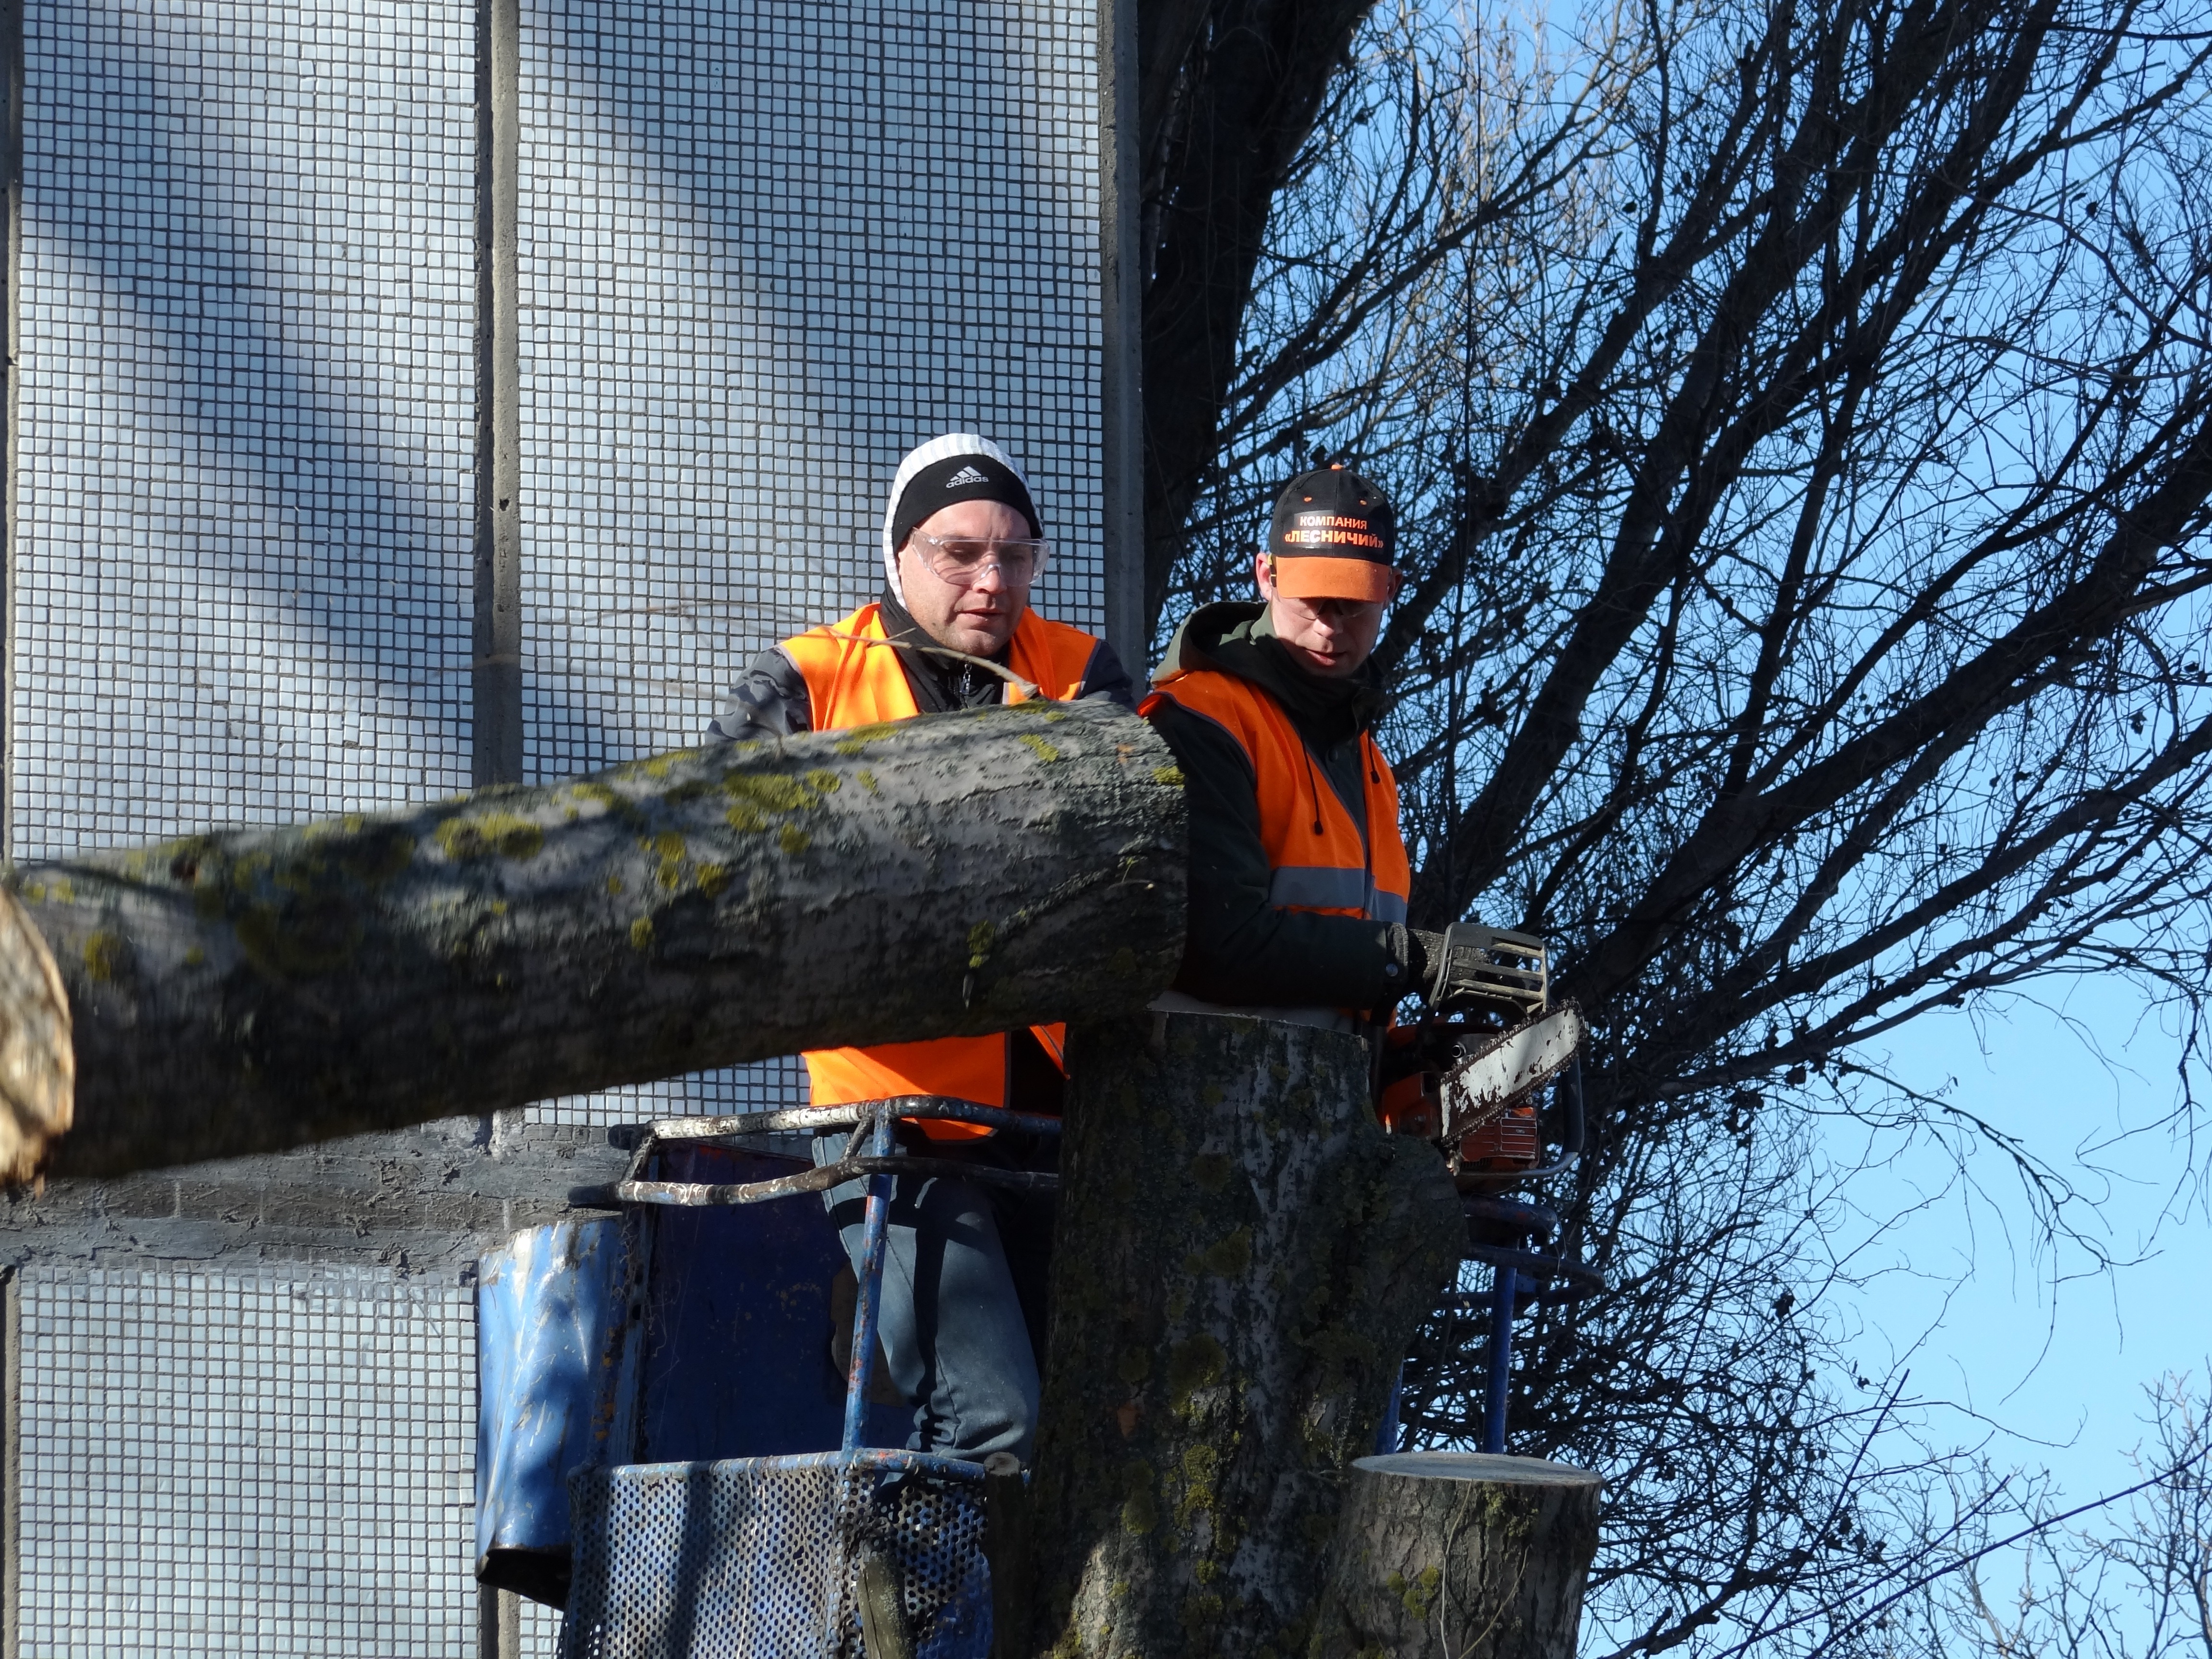
tree, winter, plant, recreation, trees, fun, laborer, old tree, felling, saw cut, woody plant